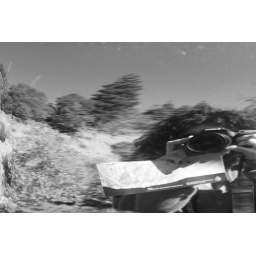
in a silver car